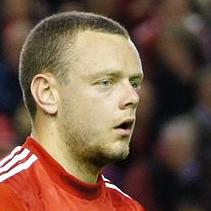
Age: 23